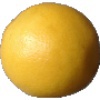
Label: Grapefruit White 1